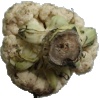
Label: cauliflower